Dentistry

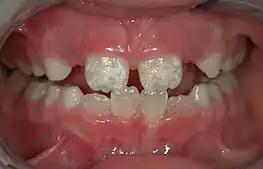
Irreversible enamel defects caused by an untreated celiac disease. They may be the only clue to its diagnosis, even in absence of gastrointestinal symptoms, but are often confused with fluorosis, tetracycline discoloration, acid reflux or other causes. The National Institutes of Health include a dental exam in the diagnostic protocol of celiac disease.

Dentistry, also known as dental medicine and oral medicine, is the branch of medicine focused on the teeth, gums, and mouth. It consists of the study, diagnosis, prevention, management, and treatment of diseases, disorders, and conditions of the mouth, most commonly focused on dentition (the development and arrangement of teeth) as well as the oral mucosa. Dentistry may also encompass other aspects of the craniofacial complex including the temporomandibular joint. The practitioner is called a dentist.